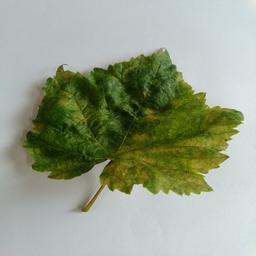
Label: Downy Mildew